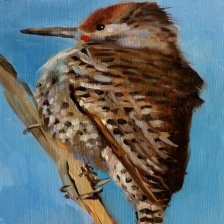
Species: GILDED FLICKER
Scientific name: COLAPTES AURATUS